Fatima Jinnah Park

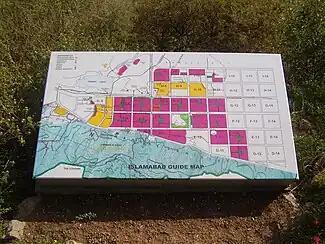
Guide map

Only a few areas of Fatima Jinnah Park are man-made, containing busy clusters of buildings, while other areas rarely see human activity. The park's open spaces are commonly used for recreational walking and outdoor sports. Occasionally, they are used for driving lessons. The following man-made buildings are located inside the park: